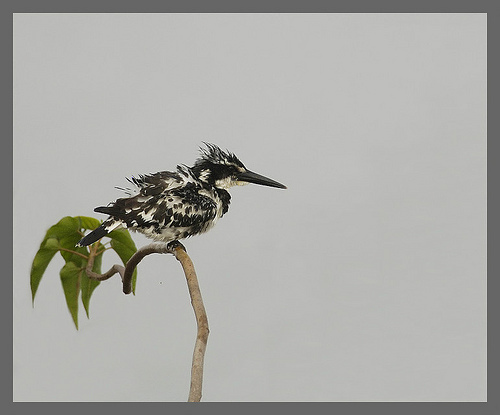
this bird has frisky black and white hair,with a long beek.
a medium sized bird that has white and black patterns with a very long pointed bill
this bird is spiky and has black and white feathers along with a long, narrow black beak
this is a very small bird with black and white coloring and a long beak.
this small crested bird is mottled black and white and has a long, flat black bill.
a small bird that contains white and black speckled feathers throughout its entire body except for its solid white throat.
this very small birds feathers are black and white in color, the bill is very long and pointed.
this bird's plumage is mottled black and white and has a bedhead look to it, and it has a long, straight beak.
this particular bird has a belly that is black and has white spots
this small bird has a long pointy black bill with a black cheek patch and white and black spotted coverts.
Species: Pied Kingfisher